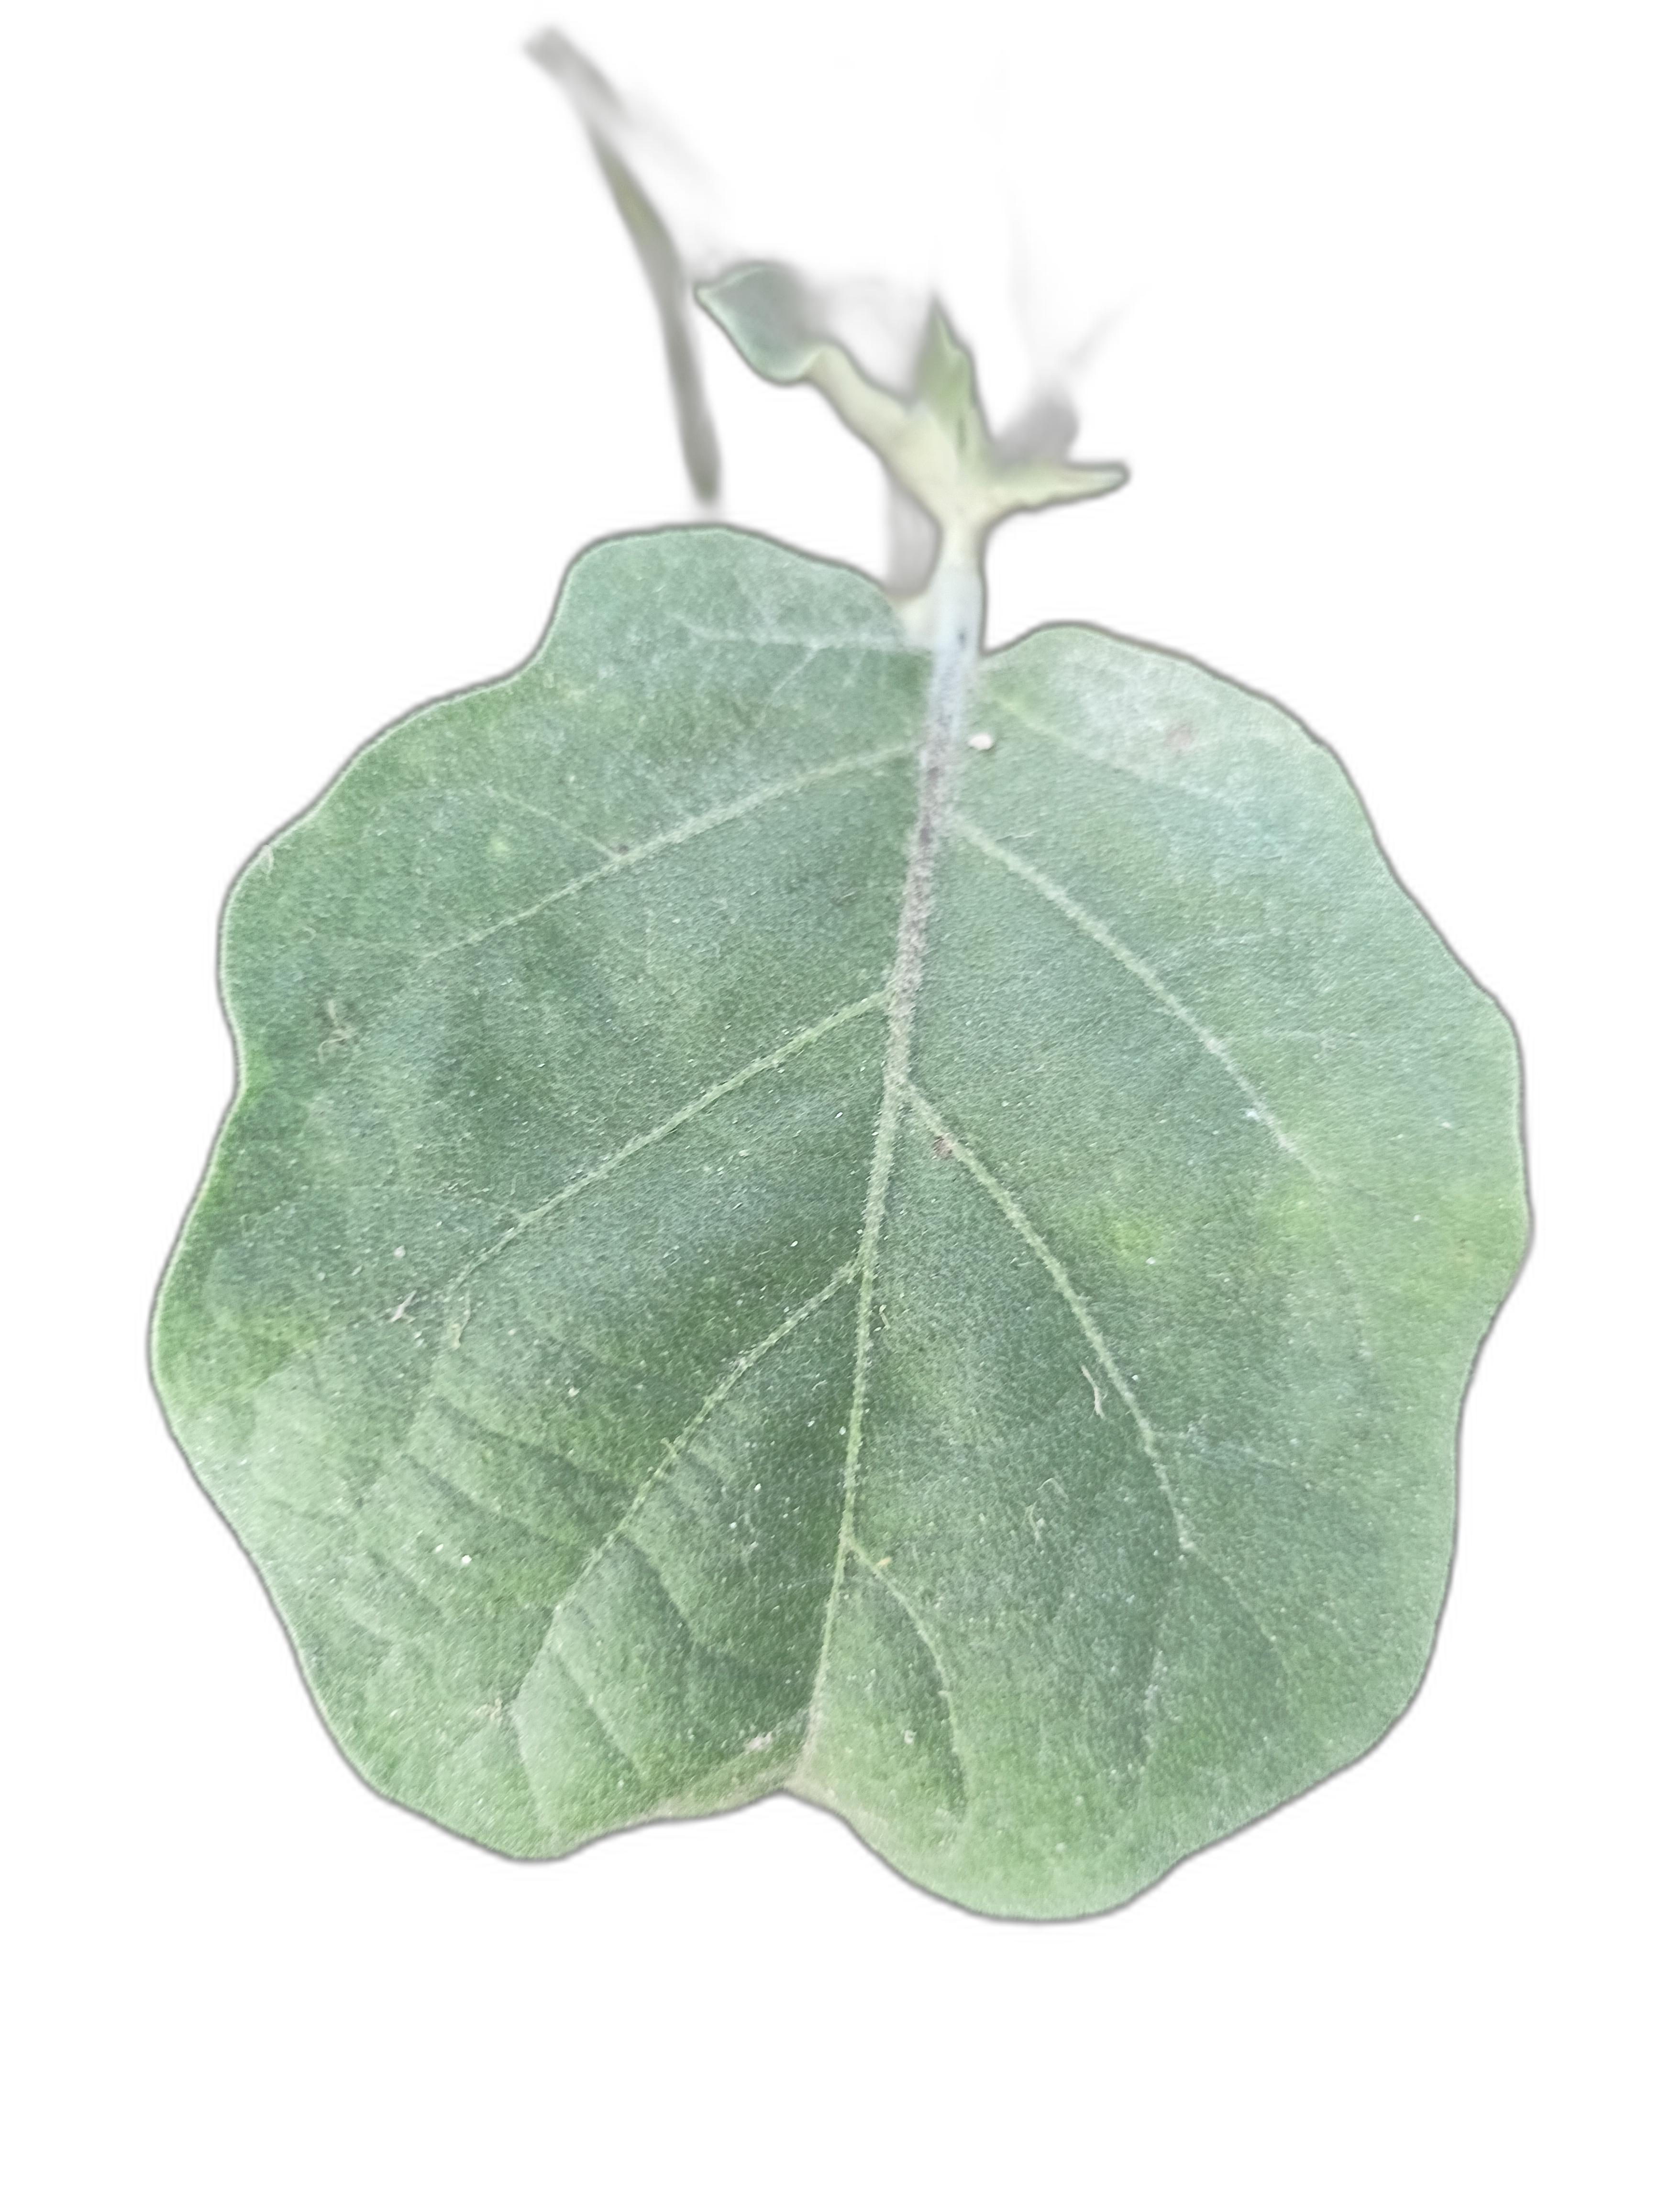
Label: White Mold Disease